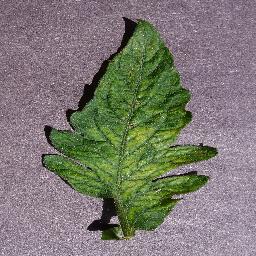
Label: Tomato___Tomato_mosaic_virus